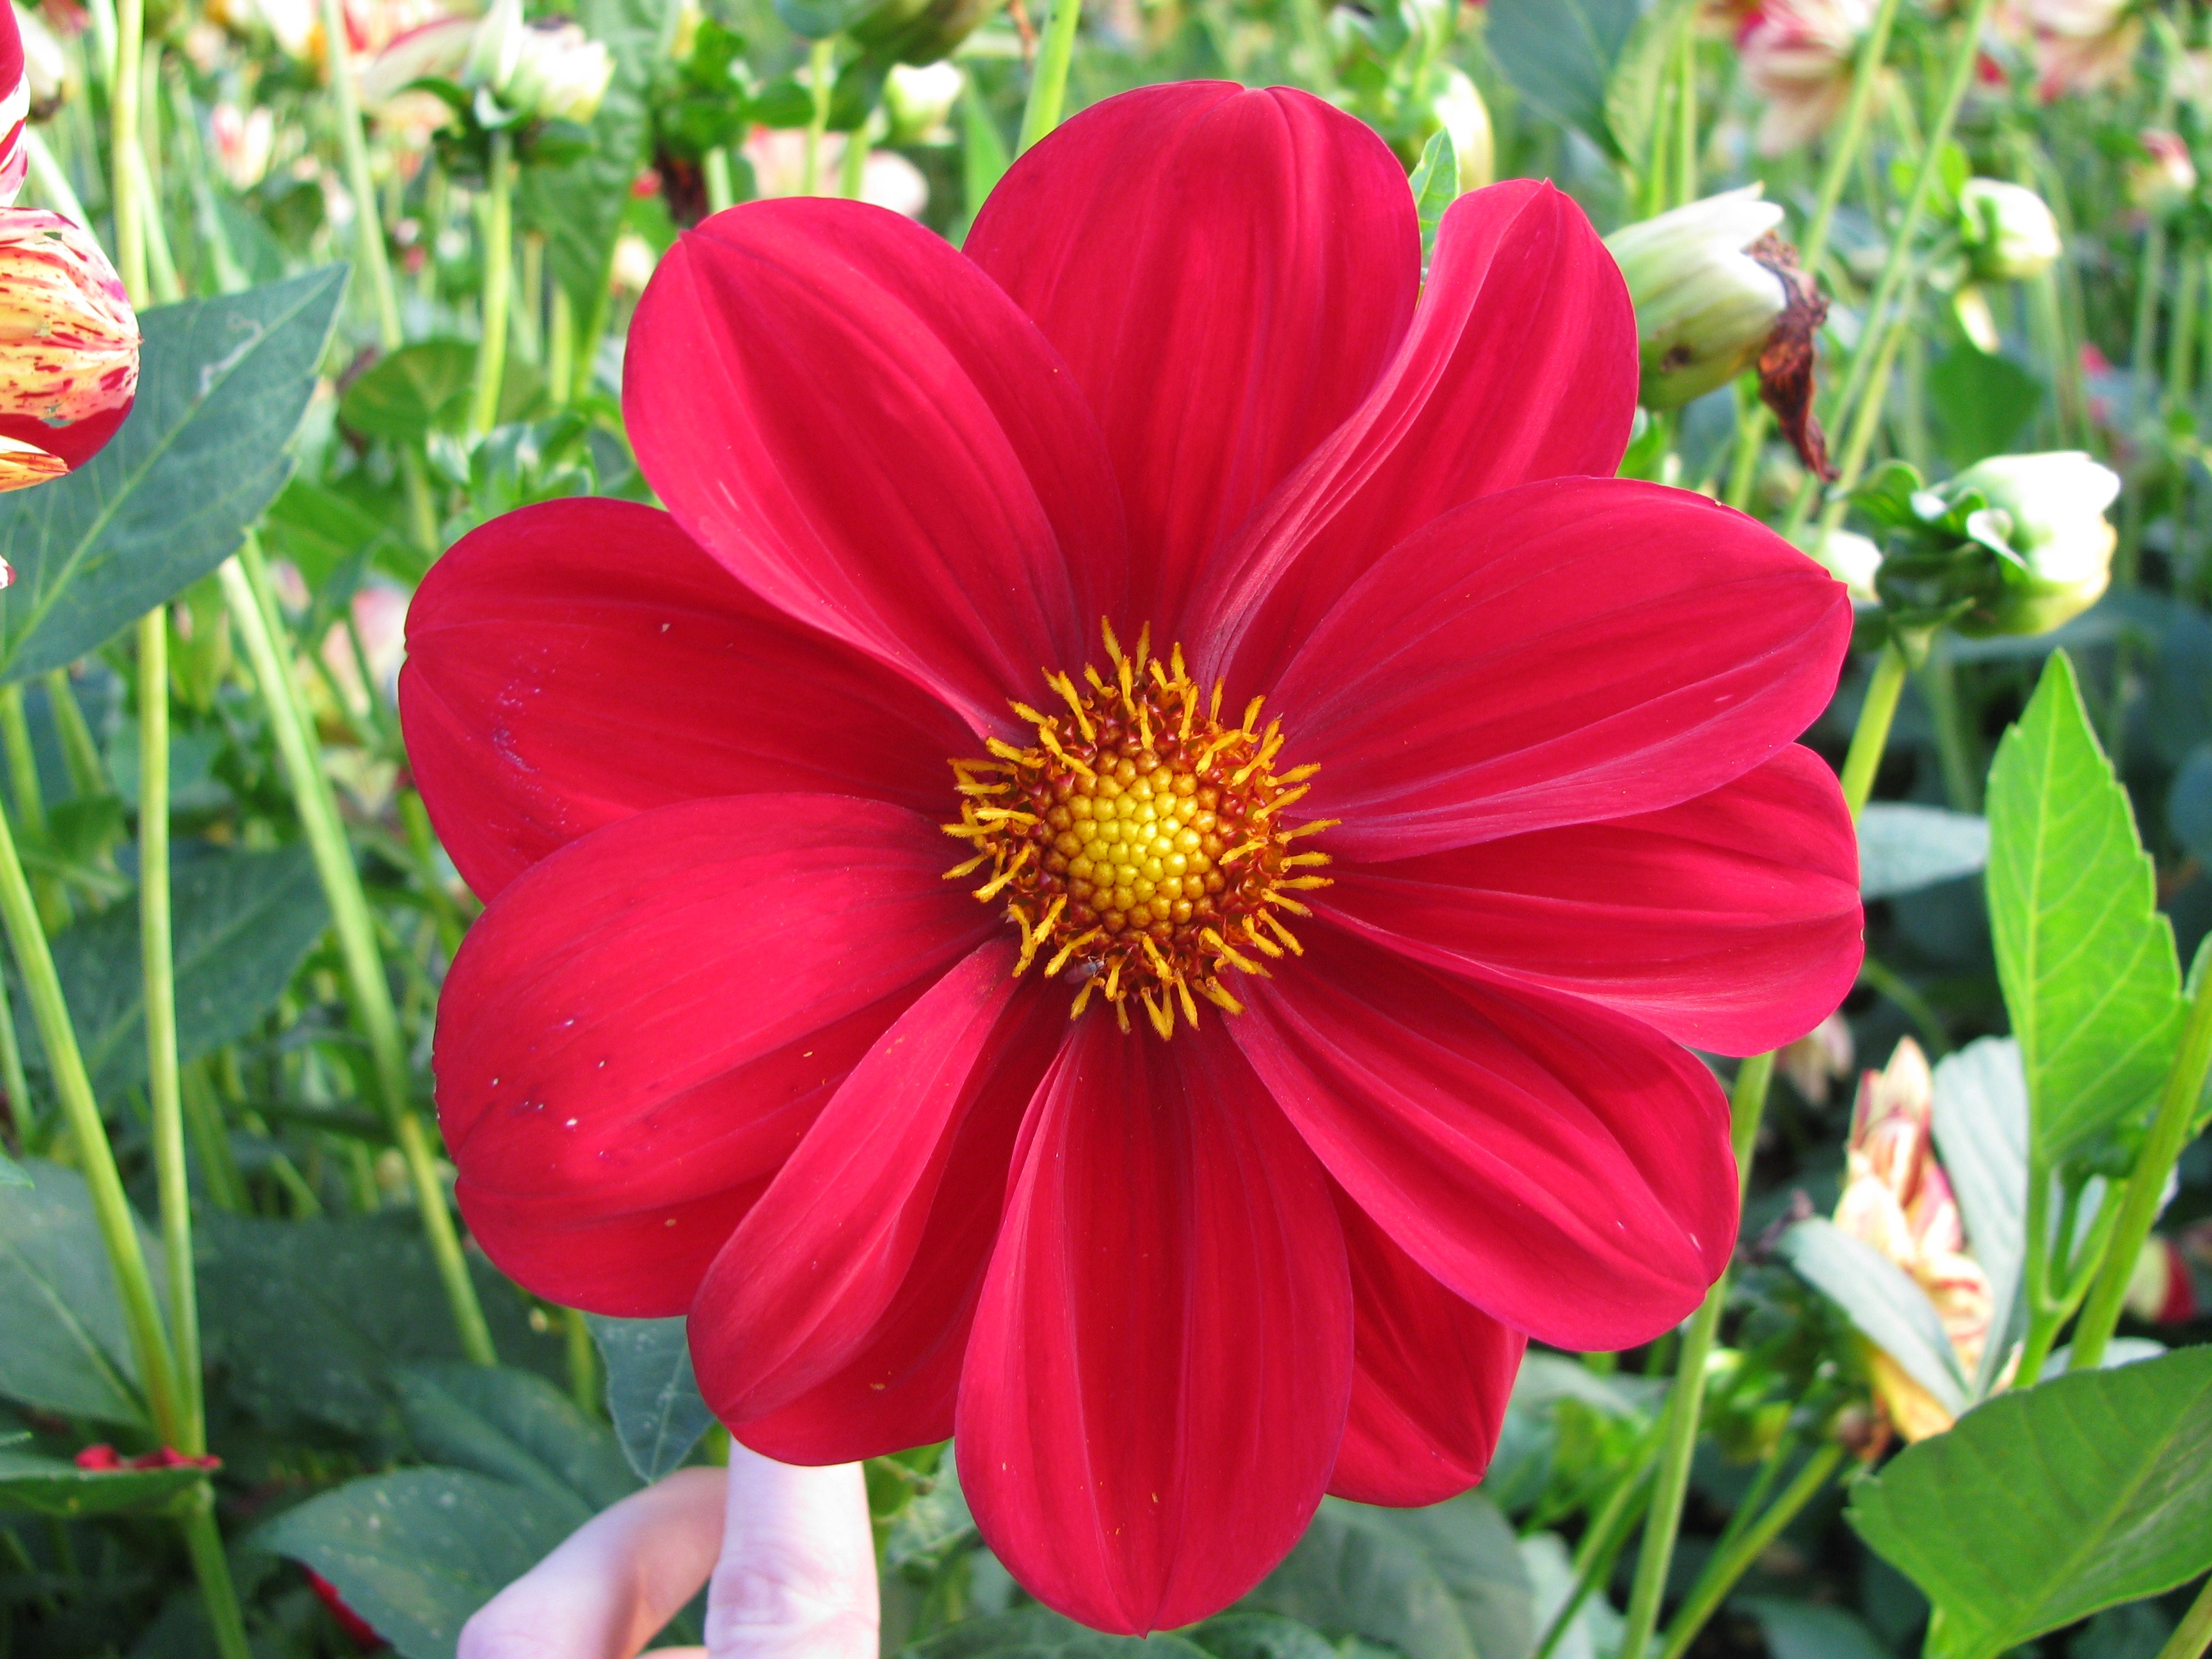
nature, blossom, plant, sun, flower, petal, bloom, orange, red, autumn, botany, garden, flora, dahlia, dahlias, late summer, macro photography, flowering plant, daisy family, annual plant, land plant, garden cosmos